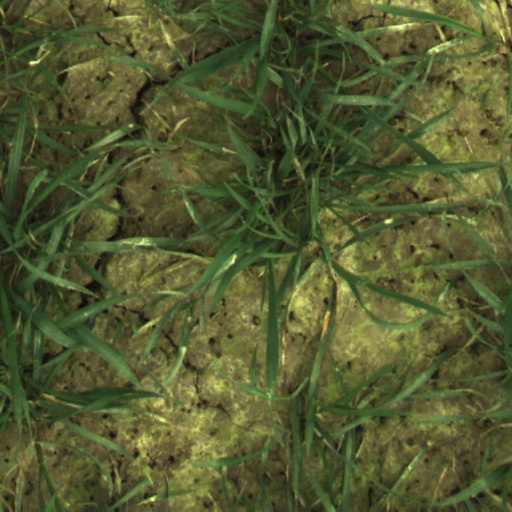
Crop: wheat